The Jezabels

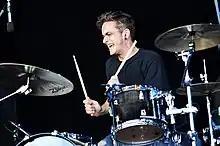
Nik Kaloper, Southbound Festival, Busselton, January 2012

The band has performed at the Australian festivals Big Day Out, Falls Festival, Pyramid Rock, Festival of the Sun, Playground Weekender, Come Together, Peats Ridge Festival, St Jerome's Laneway Festival, and Soundwave. In 2011, they played at Groovin' the Moo and Splendour in the Grass. In 2012, they were part of the de-Affaire festival in Nijmegen, Netherlands, and they also played at Melt! and Dockville in Germany and at Pukkelpop in Belgium.